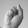
ASL letter: S